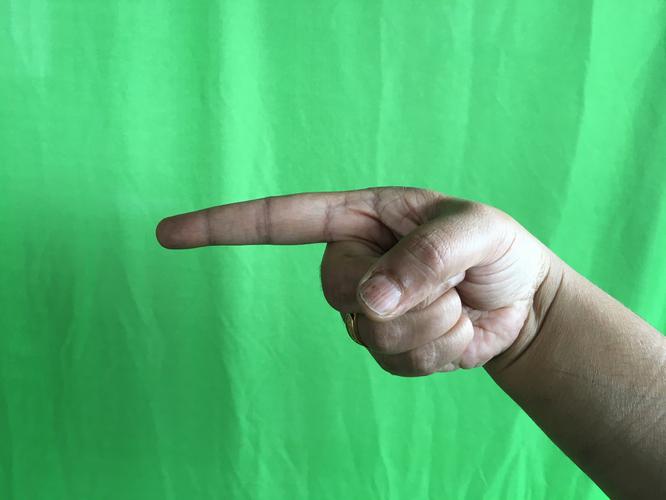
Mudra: Suchi
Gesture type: single_hand